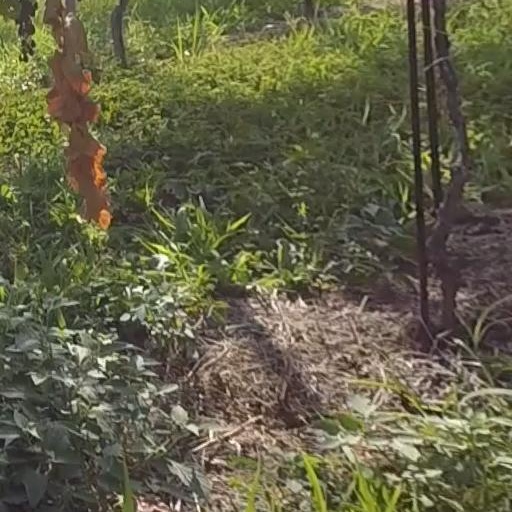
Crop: grape